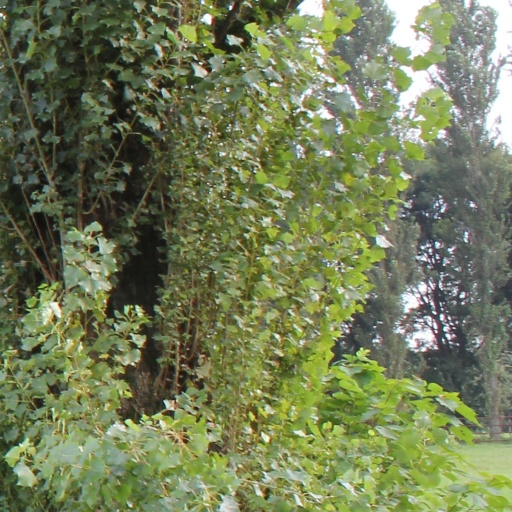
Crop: rice